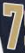
Number: 7